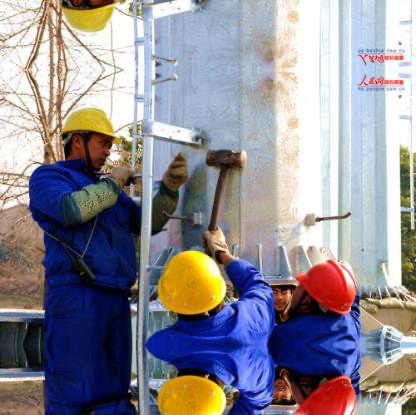
Objects in the image:
label: helmet
label: helmet
label: helmet
label: helmet
label: helmet
label: helmet